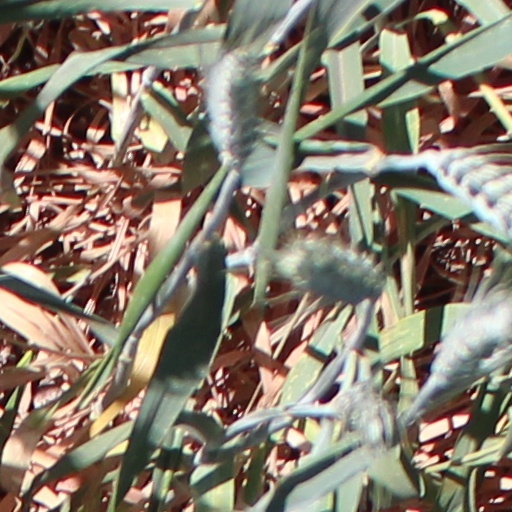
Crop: wheat